Basketweave (knitting)

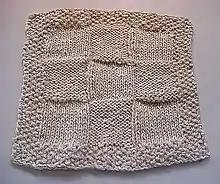
Knitting basketweave stitch (unblocked)

In knitting, a basketweave pattern is characterized by intersecting ribs and welts.